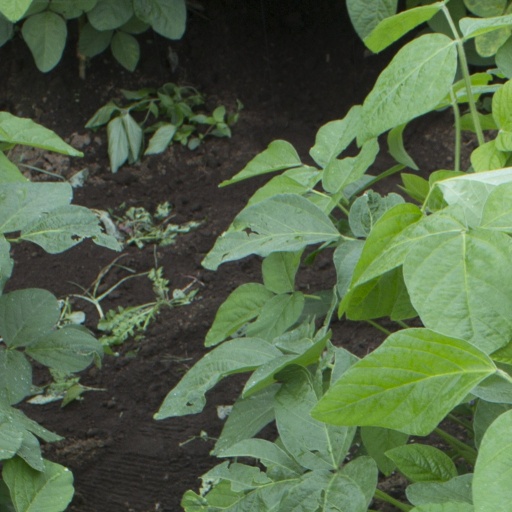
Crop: soybean